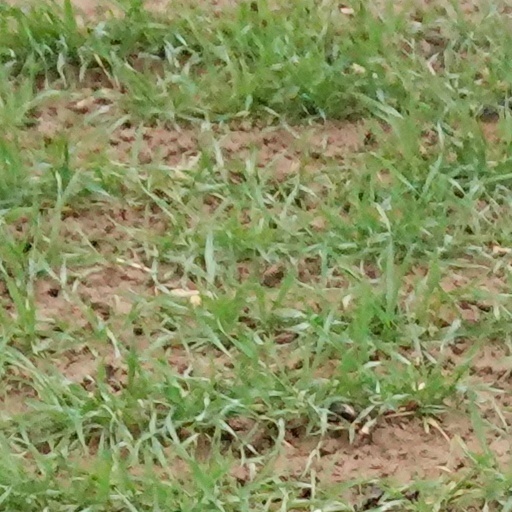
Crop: wheat